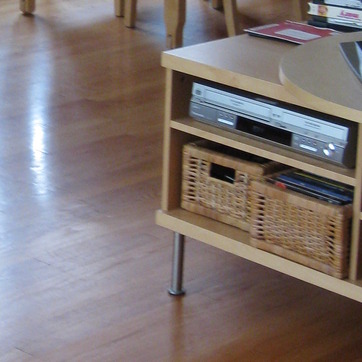
Material: other